Russian conquest of Central Asia

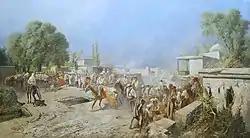
"The capture of Tashkent by General Chernyaev", 1890, by Nikolay Karazin

About south of the new line was Chimkent (Shymkent) which belonged to Kokand. He failed to take Shymkent in his first attack and retreated, but was able to take it in his next attack. On 15 October he suddenly appeared before Tashkent, failed to take it by sudden assault and retreated to Chimkent. Kokand then tried and failed to re-take Hazrat-i-Turkestan. In April 1865 Chernayev made a second attack on Tashkent. Unable to take such a large place (it was said to have a garrison of 30,000) he occupied the town's water supply at Niazbek. The Kokand Regent Alim Kuli arrived with 6,000 more troops and almost defeated the Russians, but was killed in the fight. The inhabitants now offered to submit to the Emir of Bokhara in return for assistance. About 21 June a party of Bokharans entered the town and more Bokharan troops were on the move. In this critical position Chernayev determined to risk a storm. At 3 a.m. on 27 June, Captain Abramov scaled the wall and opened the Kamelan Gate, advanced along the wall and opened a second gate while another party took the Kokand gate. That day and the next there was constant street fighting, but on the morning of the 29th a deputation of elders offered surrender.